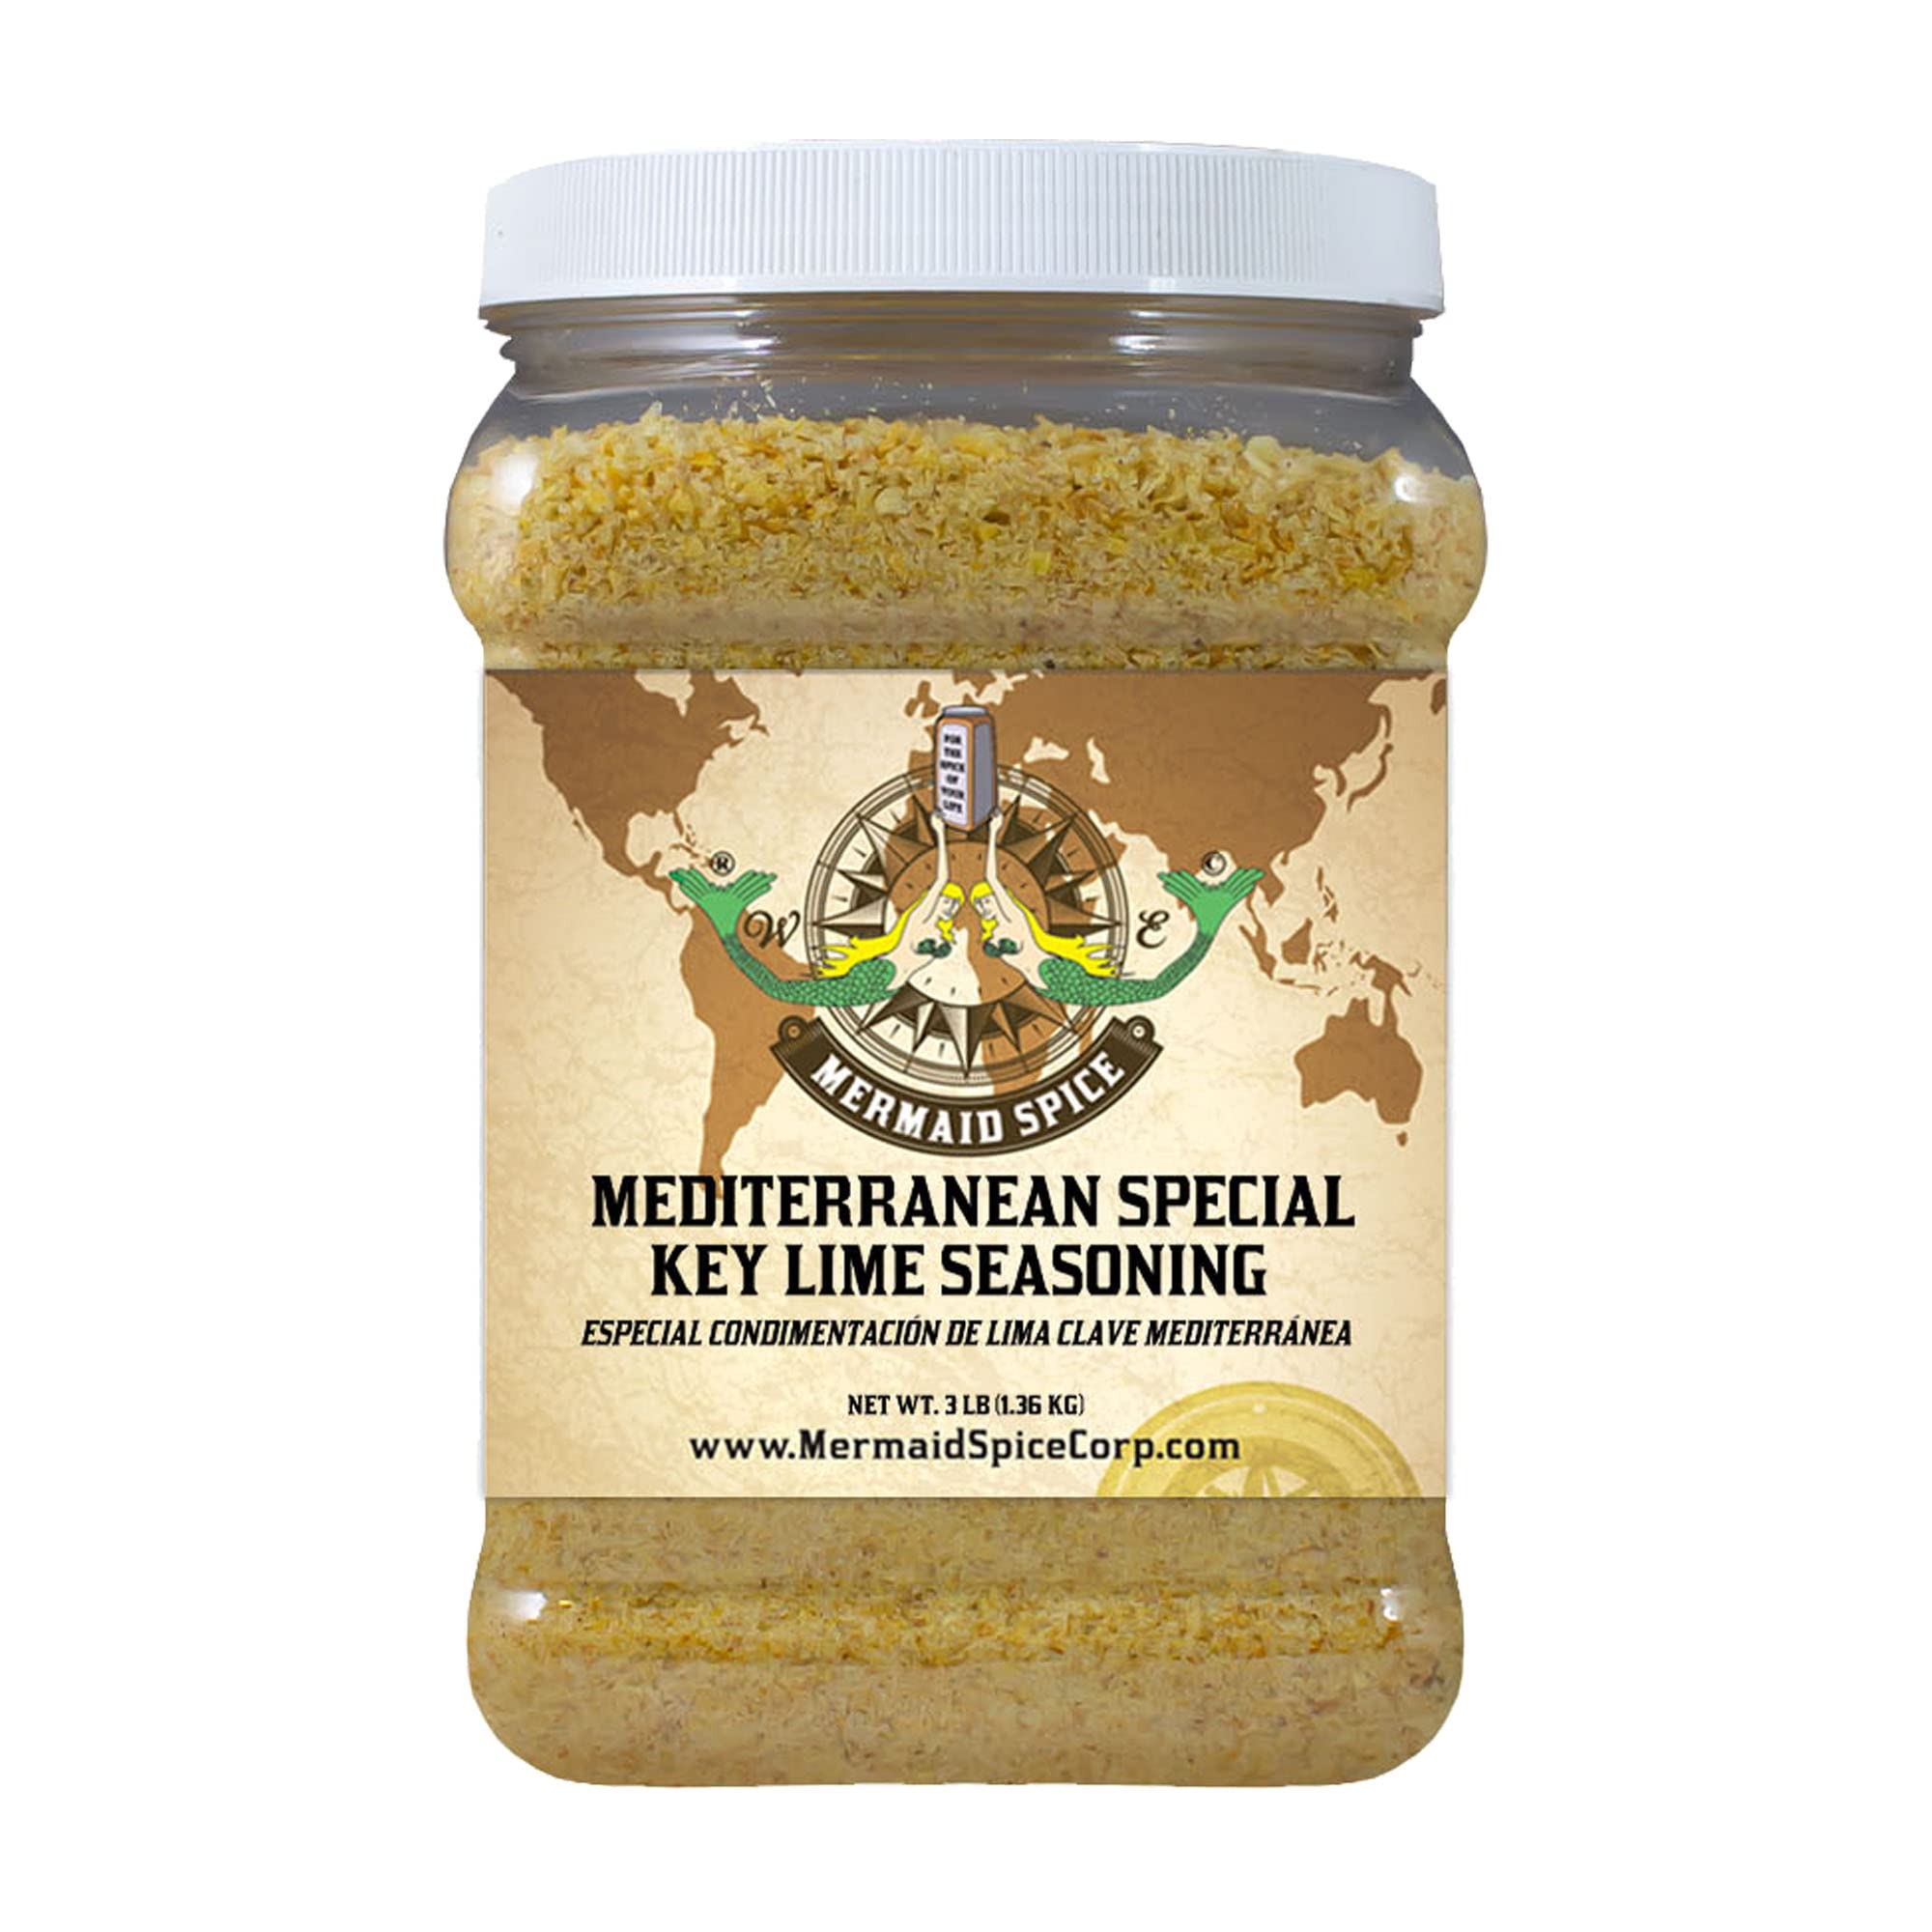
Item Name: Mermaid Spice Corp - Mediterranean Special Key Lime Seasoning - 3 lb. (1.36 kg.)
Bullet Point: Our Mediterranean Special Key Lime seasoning is a perfect blend of salt, key lime peel, key lime oil, and other spices. It pairs great with any meat or vegetable. Sprinkle lightly or pile it on as a rub. Your taste buds will liven up with the citrus kick of this spice blend. All of our spices and spice blends are all-natural, gluten-free, vegan, kosher, and halal.
Value: 48.0
Unit: Ounce

Price: 30.96